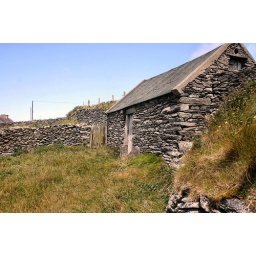
Old house or barn near Couminole along Slea Head Road. - 7/4/2004 12:56:37 PM